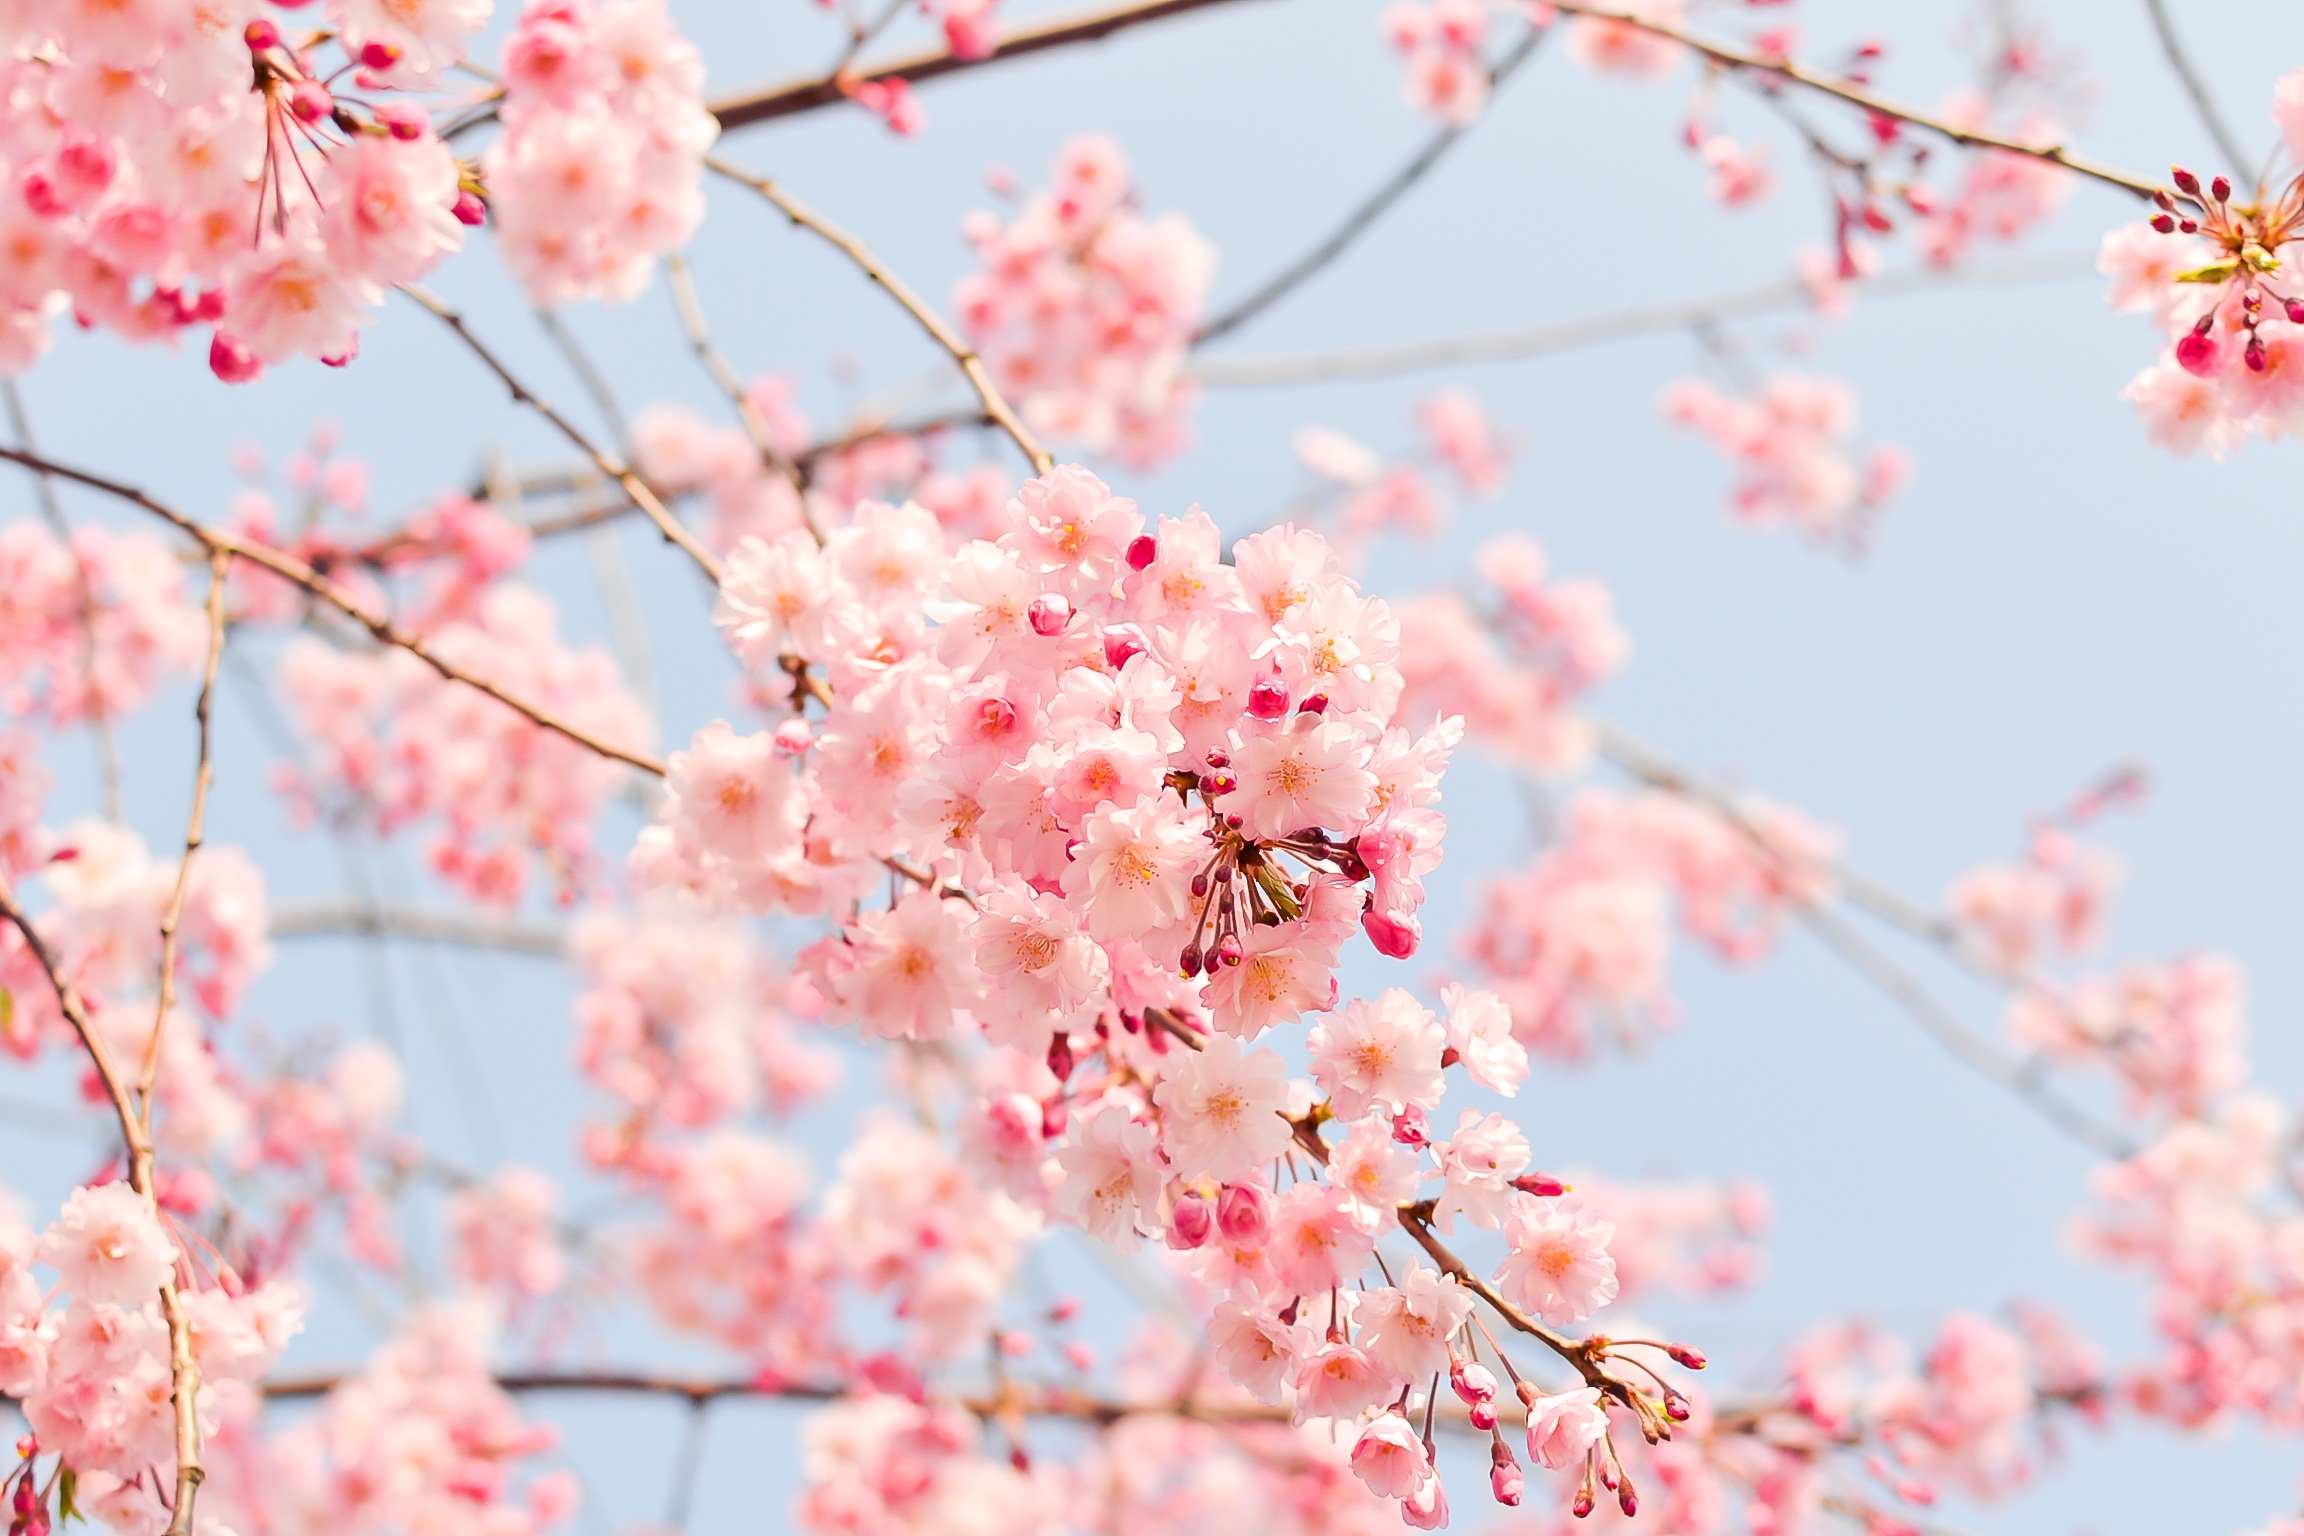
branch, blossom, plant, flower, petal, spring, produce, natural, pink, japan, season, cherry blossom, flowers, spring flowers, cherry